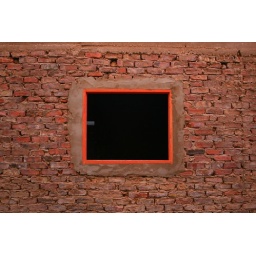
The view through my window in Dakhla - looking out at the building across the way.